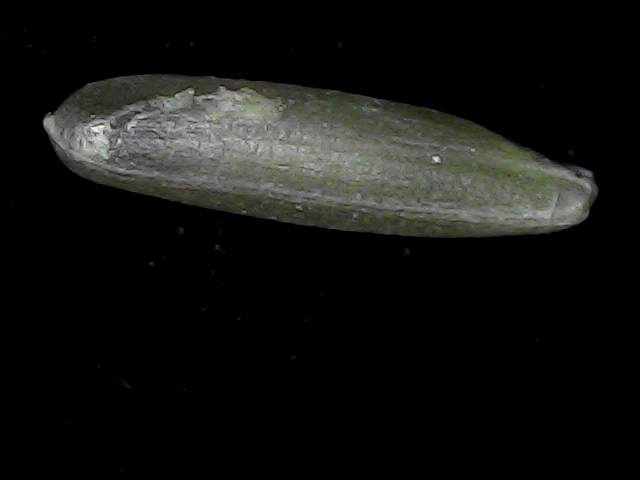
Rice variety: BD70